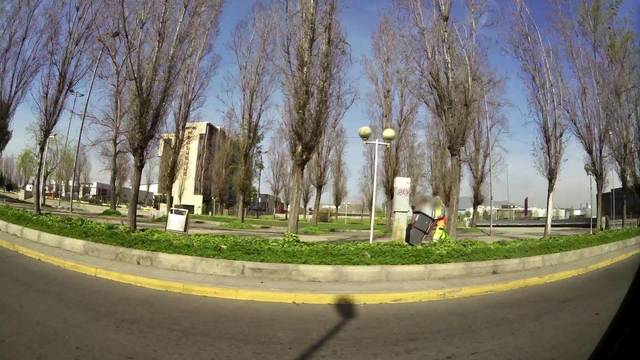
Region: Chile
Coordinates: -33.428, -70.778